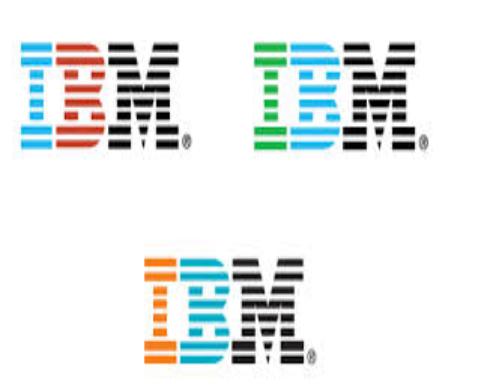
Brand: IBM
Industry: Electronic